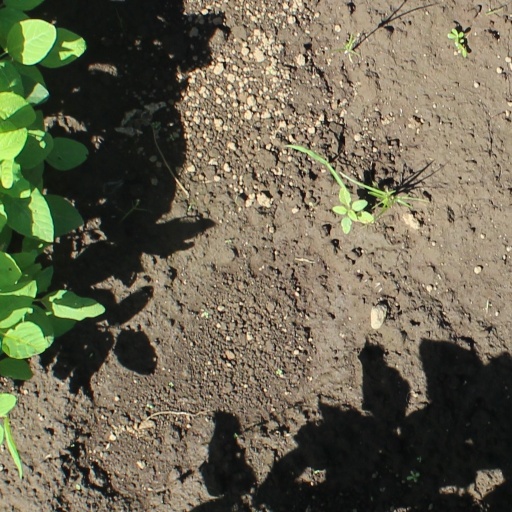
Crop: soybean